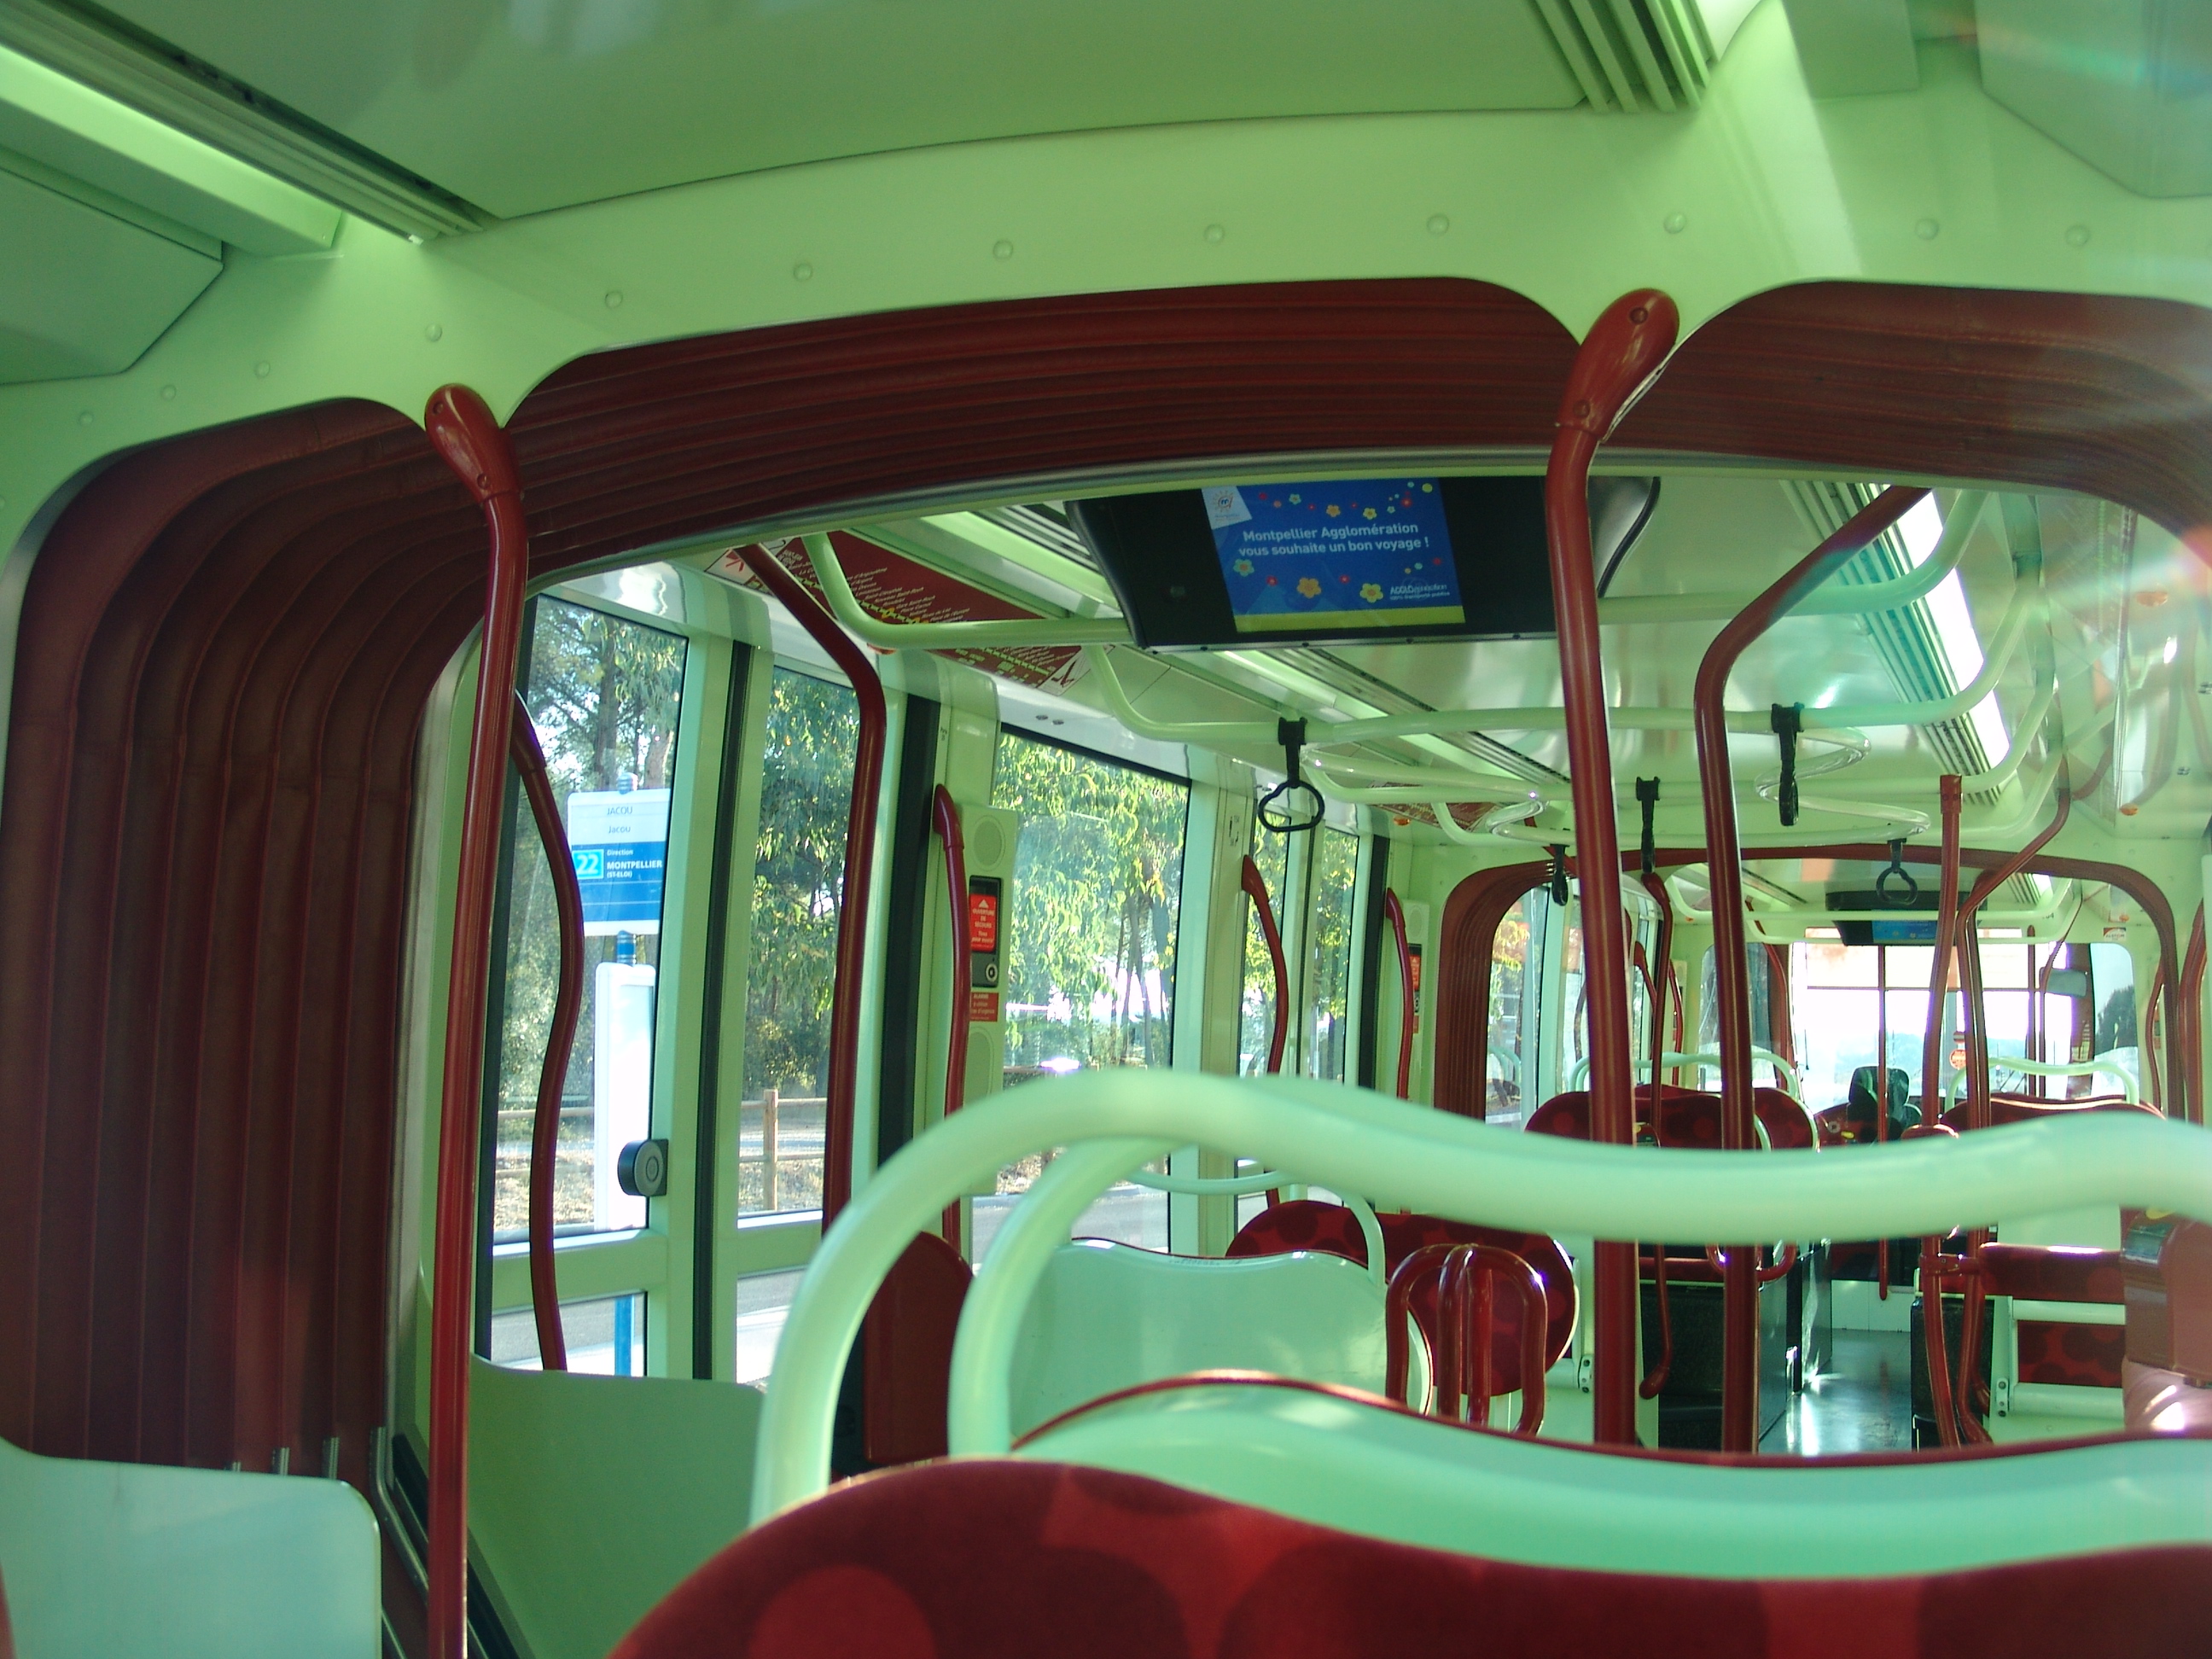
restaurant, train, transport, france, europe, vehicle, amusement park, public transport, interior design, voiture, hrault, jacou, tramway, lignedeux, chemindefer, terminus, moderne, aps, sabines, habillage, saintjeandevdas, transportspublic, sablassou